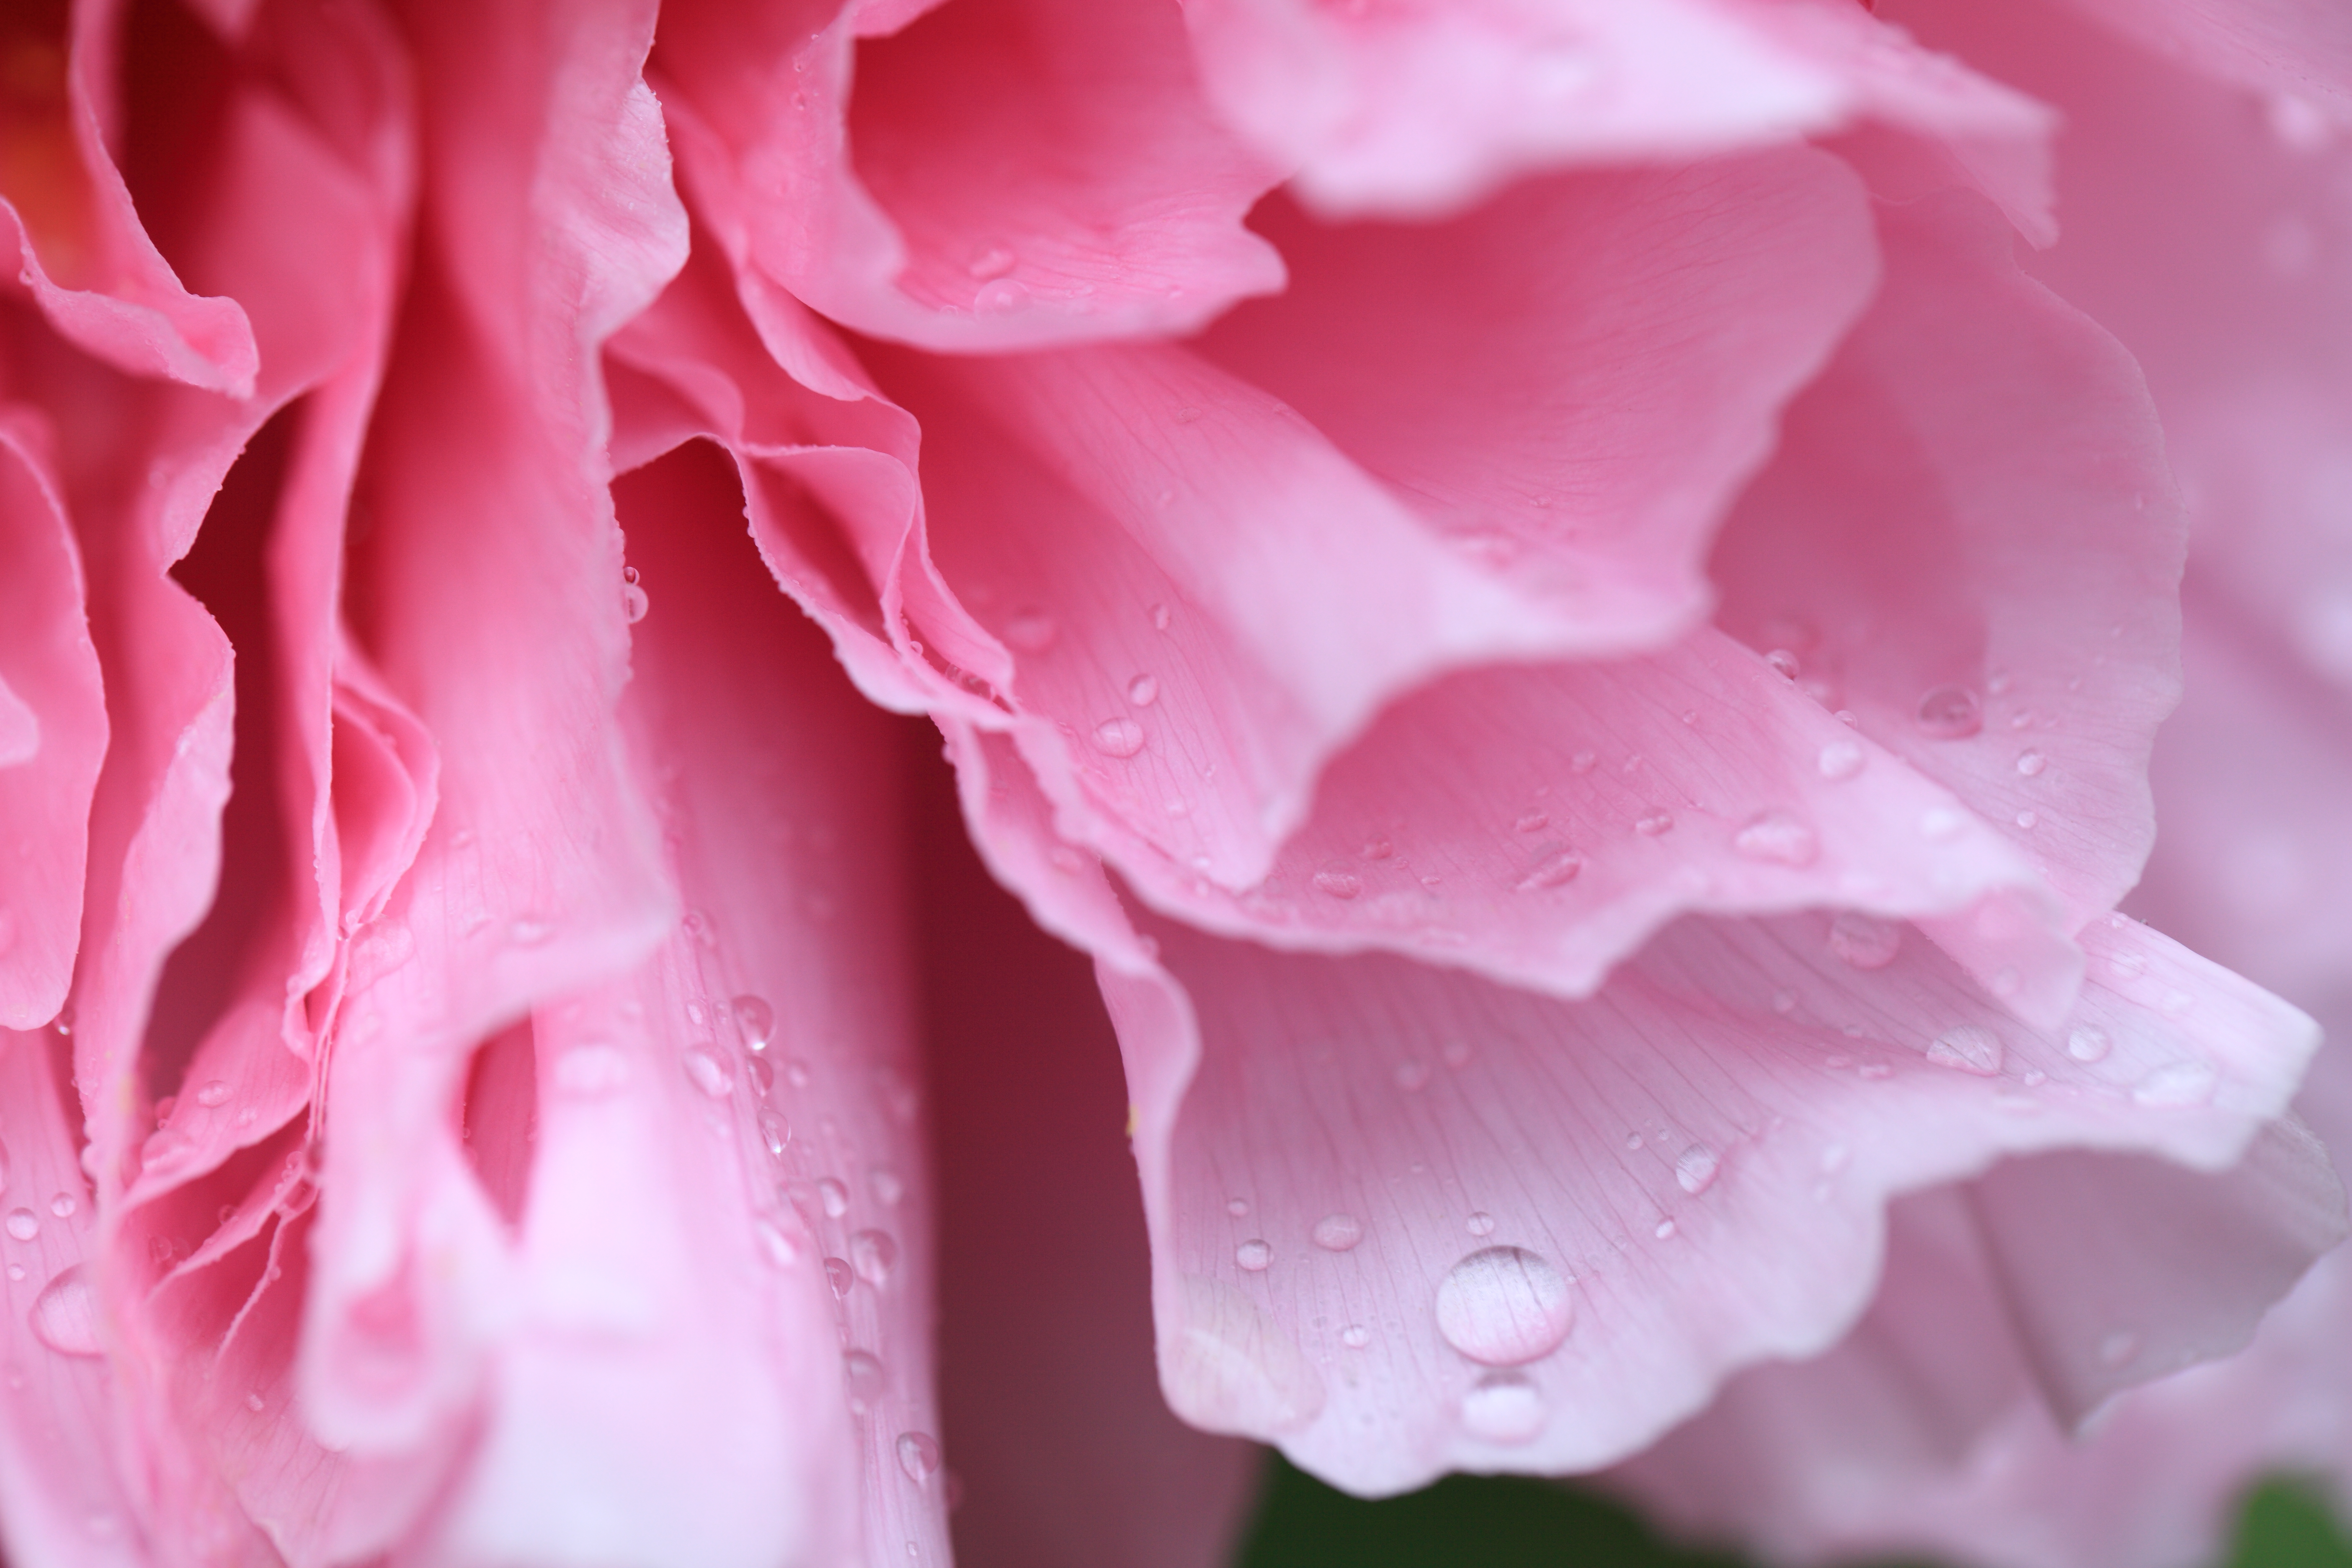
blossom, plant, flower, petal, rose, high, pink, flora, close up, temple, 5d, hires, markii, hi, res, resolution, chiba, peony, paeonia, suffruticosa, kannonji, macro photography, flowering plant, garden roses, rose family, plant stem, land plant